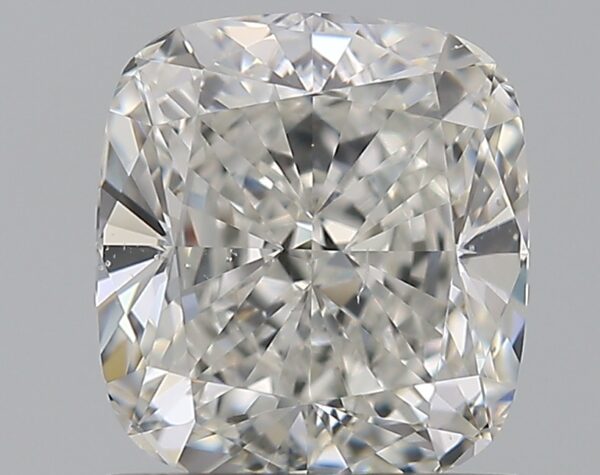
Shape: cushion
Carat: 1.21
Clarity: VS2
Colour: G
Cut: EX
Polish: EX
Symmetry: EX
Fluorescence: M
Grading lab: GIA
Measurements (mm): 6.36 x 5.82 x 3.77